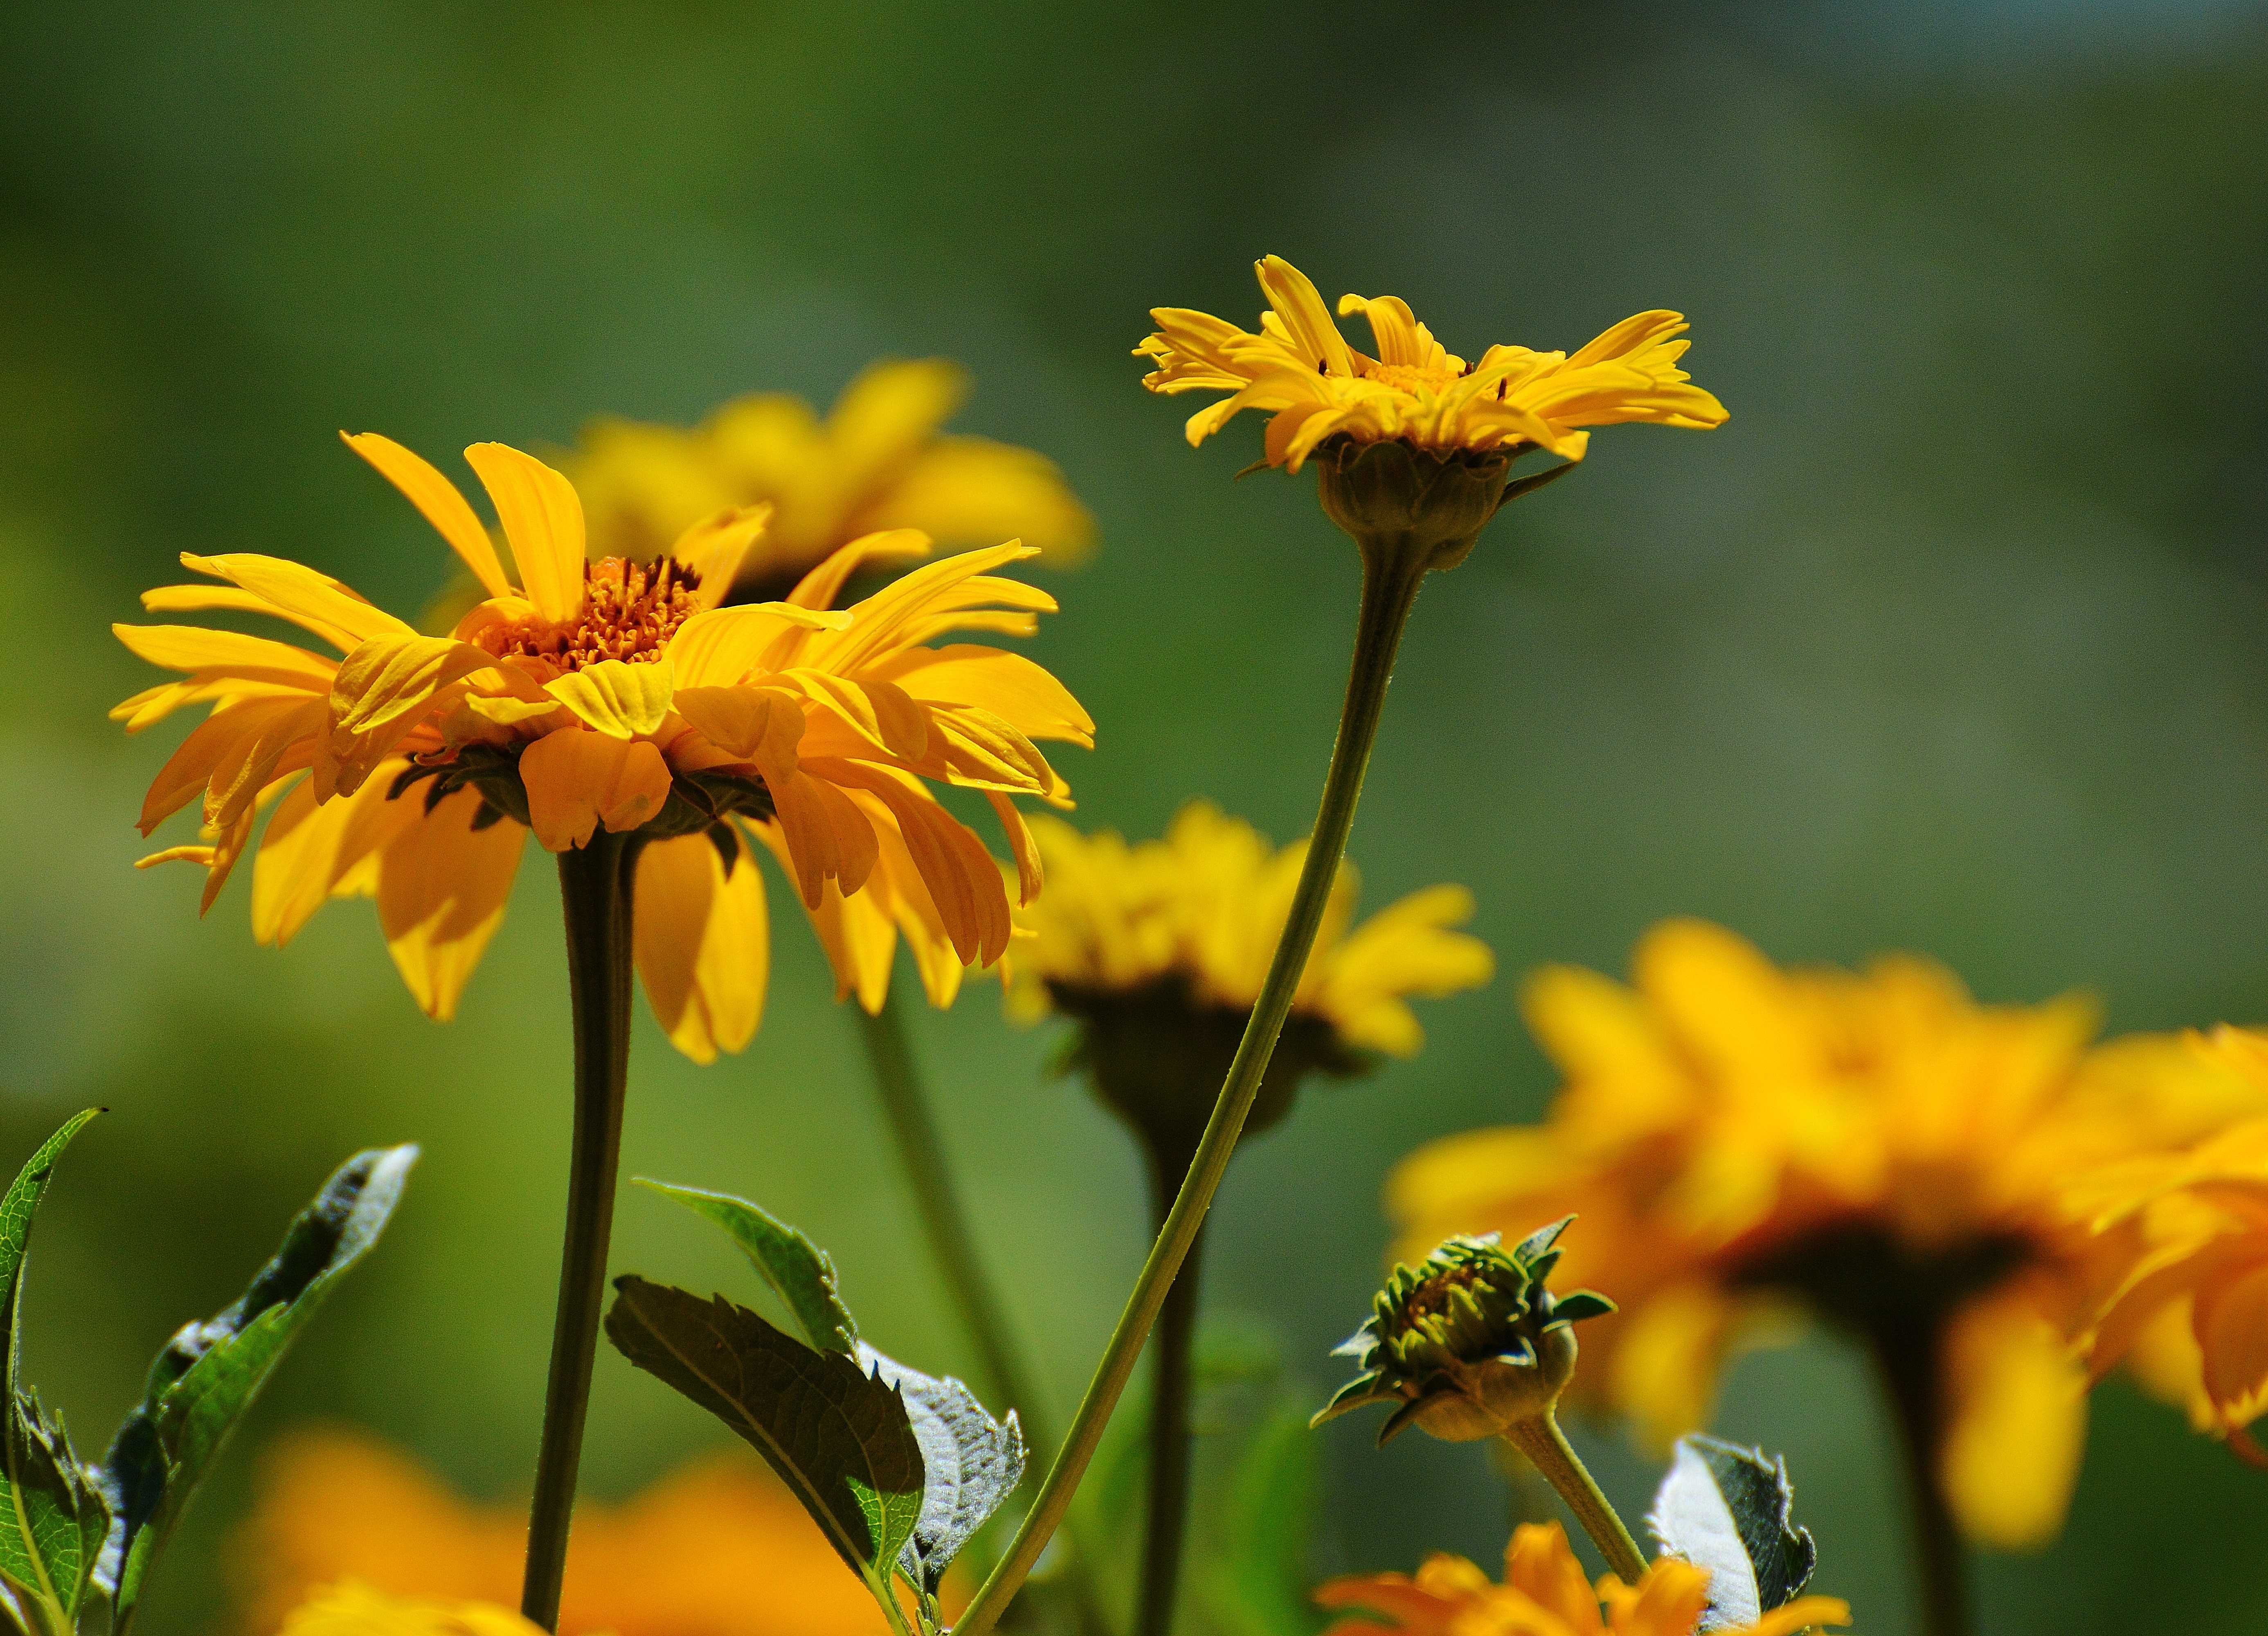
nature, blossom, plant, meadow, prairie, flower, bloom, pollen, herb, insect, autumn, botany, yellow, garden, close, flora, fauna, yellow flower, wildflower, flowers, yellow flowers, nectar, macro photography, public record, flowering plant, honey bee, daisy family, calendula, sulfur cosmos, land plant